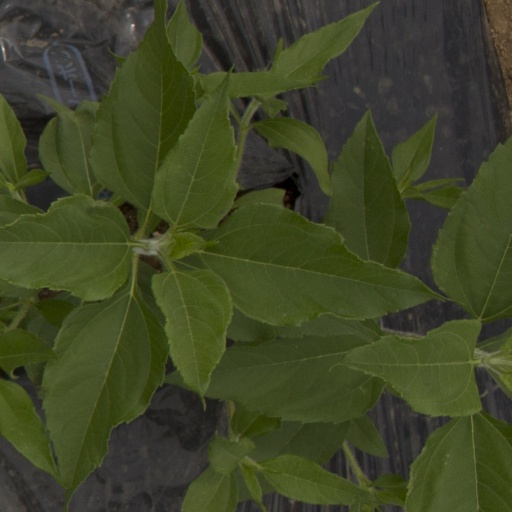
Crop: Jerusalem artichoke